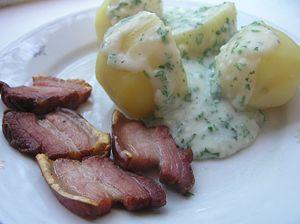
Afelia